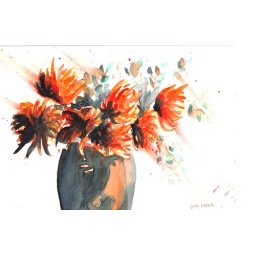
I don't like orange in my house or to wear, but I love it in nature.